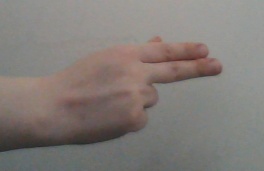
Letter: ain